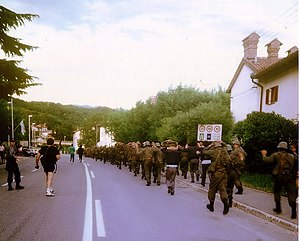
Tidageskrigen / Krigshandlinger / 2. juli 1991
Slovenske politifolk og civile fører tilfangetagne jugoslaviske soldater gennem by.
Tidageskrigen eller den Slovenske selvstændighedskrig eller Weekend-krigen var en kort uafhængighedskrig mellem Slovenien og det daværende Jugoslavien, der varede mellem den 27. juni og den 6. juli 1991. Krigen blev udløst af, at SR Slovenien, mod den jugoslaviske centralmagts vilje, den 25. juni 1991 udråbte sin selvstændighed af den jugoslaviske centralregering. Krigen blev udkæmpet mellem Sloveninens Territoriale Forsvar og Jugoslaviens Folkehær. Krigen blev afsluttet med indgåelsen af Brioniaftalen. Tidageskrigen blev indledningen til Krigene i Jugoslavien.